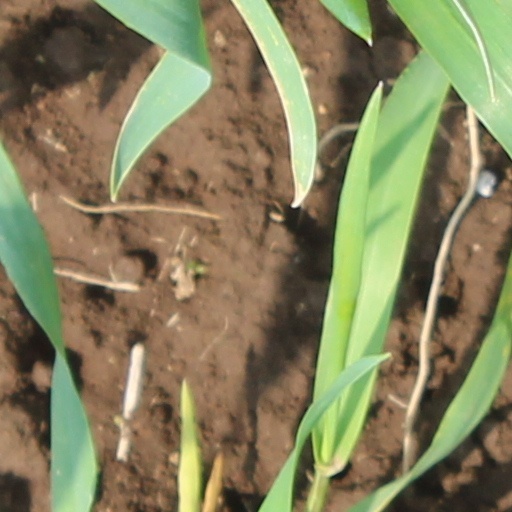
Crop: wheat